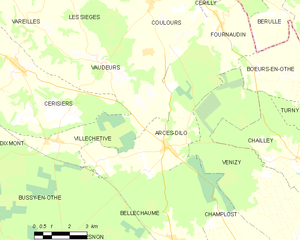
Carte des communes françaises Arces-Dilo